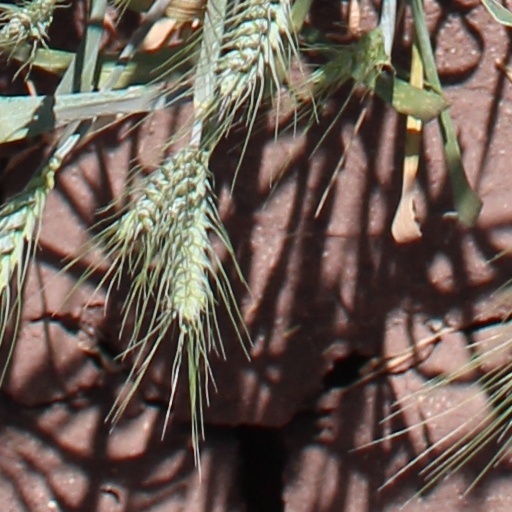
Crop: wheat